Wolverine (train)

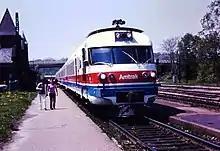
A Turboliner at Ann Arbor in 1975

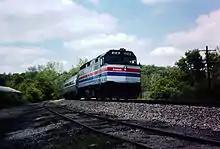
The Turboliner's replacement - an EMD F40PH with Amfleet coaches - in 1976

Before Amtrak's takeover of most private-sector passenger service in 1971 the "Wolverine" was one of three trains which operated over the Michigan Central route between Chicago and Detroit. Under Penn Central operation it continued through South-Western Ontario (Canada) to Buffalo, New York. Amtrak retained two trains (the other was the renamed "St. Clair") and truncated the operation to Detroit but otherwise changed little. In April 1975, Amtrak introduced French-built Turboliner equipment to the Michigan route and added a third round-trip. A pool of three Turboliner trainsets served the route, and the three round-trip pairs were numbered 350—355, train numbers which are still in use today. Amtrak dropped the individual train names and rebranded all three "Turboliner", in common with similar services to St. Louis, Missouri and Milwaukee, Wisconsin. The new equipment led to massive gains in ridership, topping 340,000 in 1975 and 370,000 in 1976.